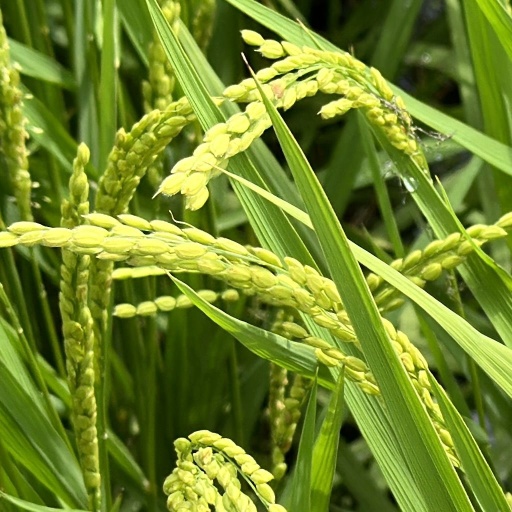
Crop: rice